Woman's film

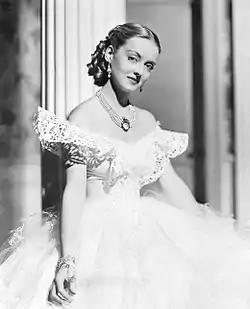
Bette Davis in "Jezebel" (1938), one of the quintessential woman's films. Davis plays a Southern belle who loses her fiancé (Fonda) and her social standing when she defies conventions. She redeems herself by self-sacrifice.

The woman's film is a film genre that includes women-centered narratives, female protagonists and is designed to appeal to a female audience. Woman's films usually portray stereotypical women's concerns such as domestic life, family, motherhood, self-sacrifice, and romance. These films were produced from the silent era through the 1950s and early 1960s, but were most popular in the 1930s and 1940s, reaching their zenith during World War II. Although Hollywood continued to make films characterized by some of the elements of the traditional woman's film in the second half of the 20th century, the term itself disappeared in the 1960s. The work of directors George Cukor, Douglas Sirk, Max Ophüls, and Josef von Sternberg has been associated with the woman's film genre. Joan Crawford, Bette Davis, and Barbara Stanwyck were some of the genre's most prolific stars.